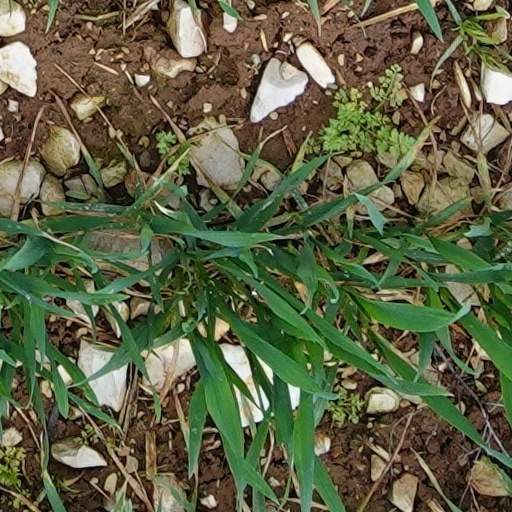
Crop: wheat